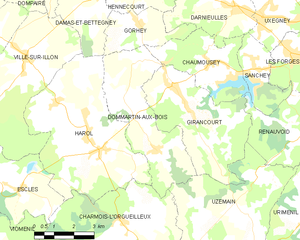
Carte des communes françaises Dommartin-aux-Bois
Dommartin-aux-Bois est une commune française située dans le département des Vosges, en région Grand Est.